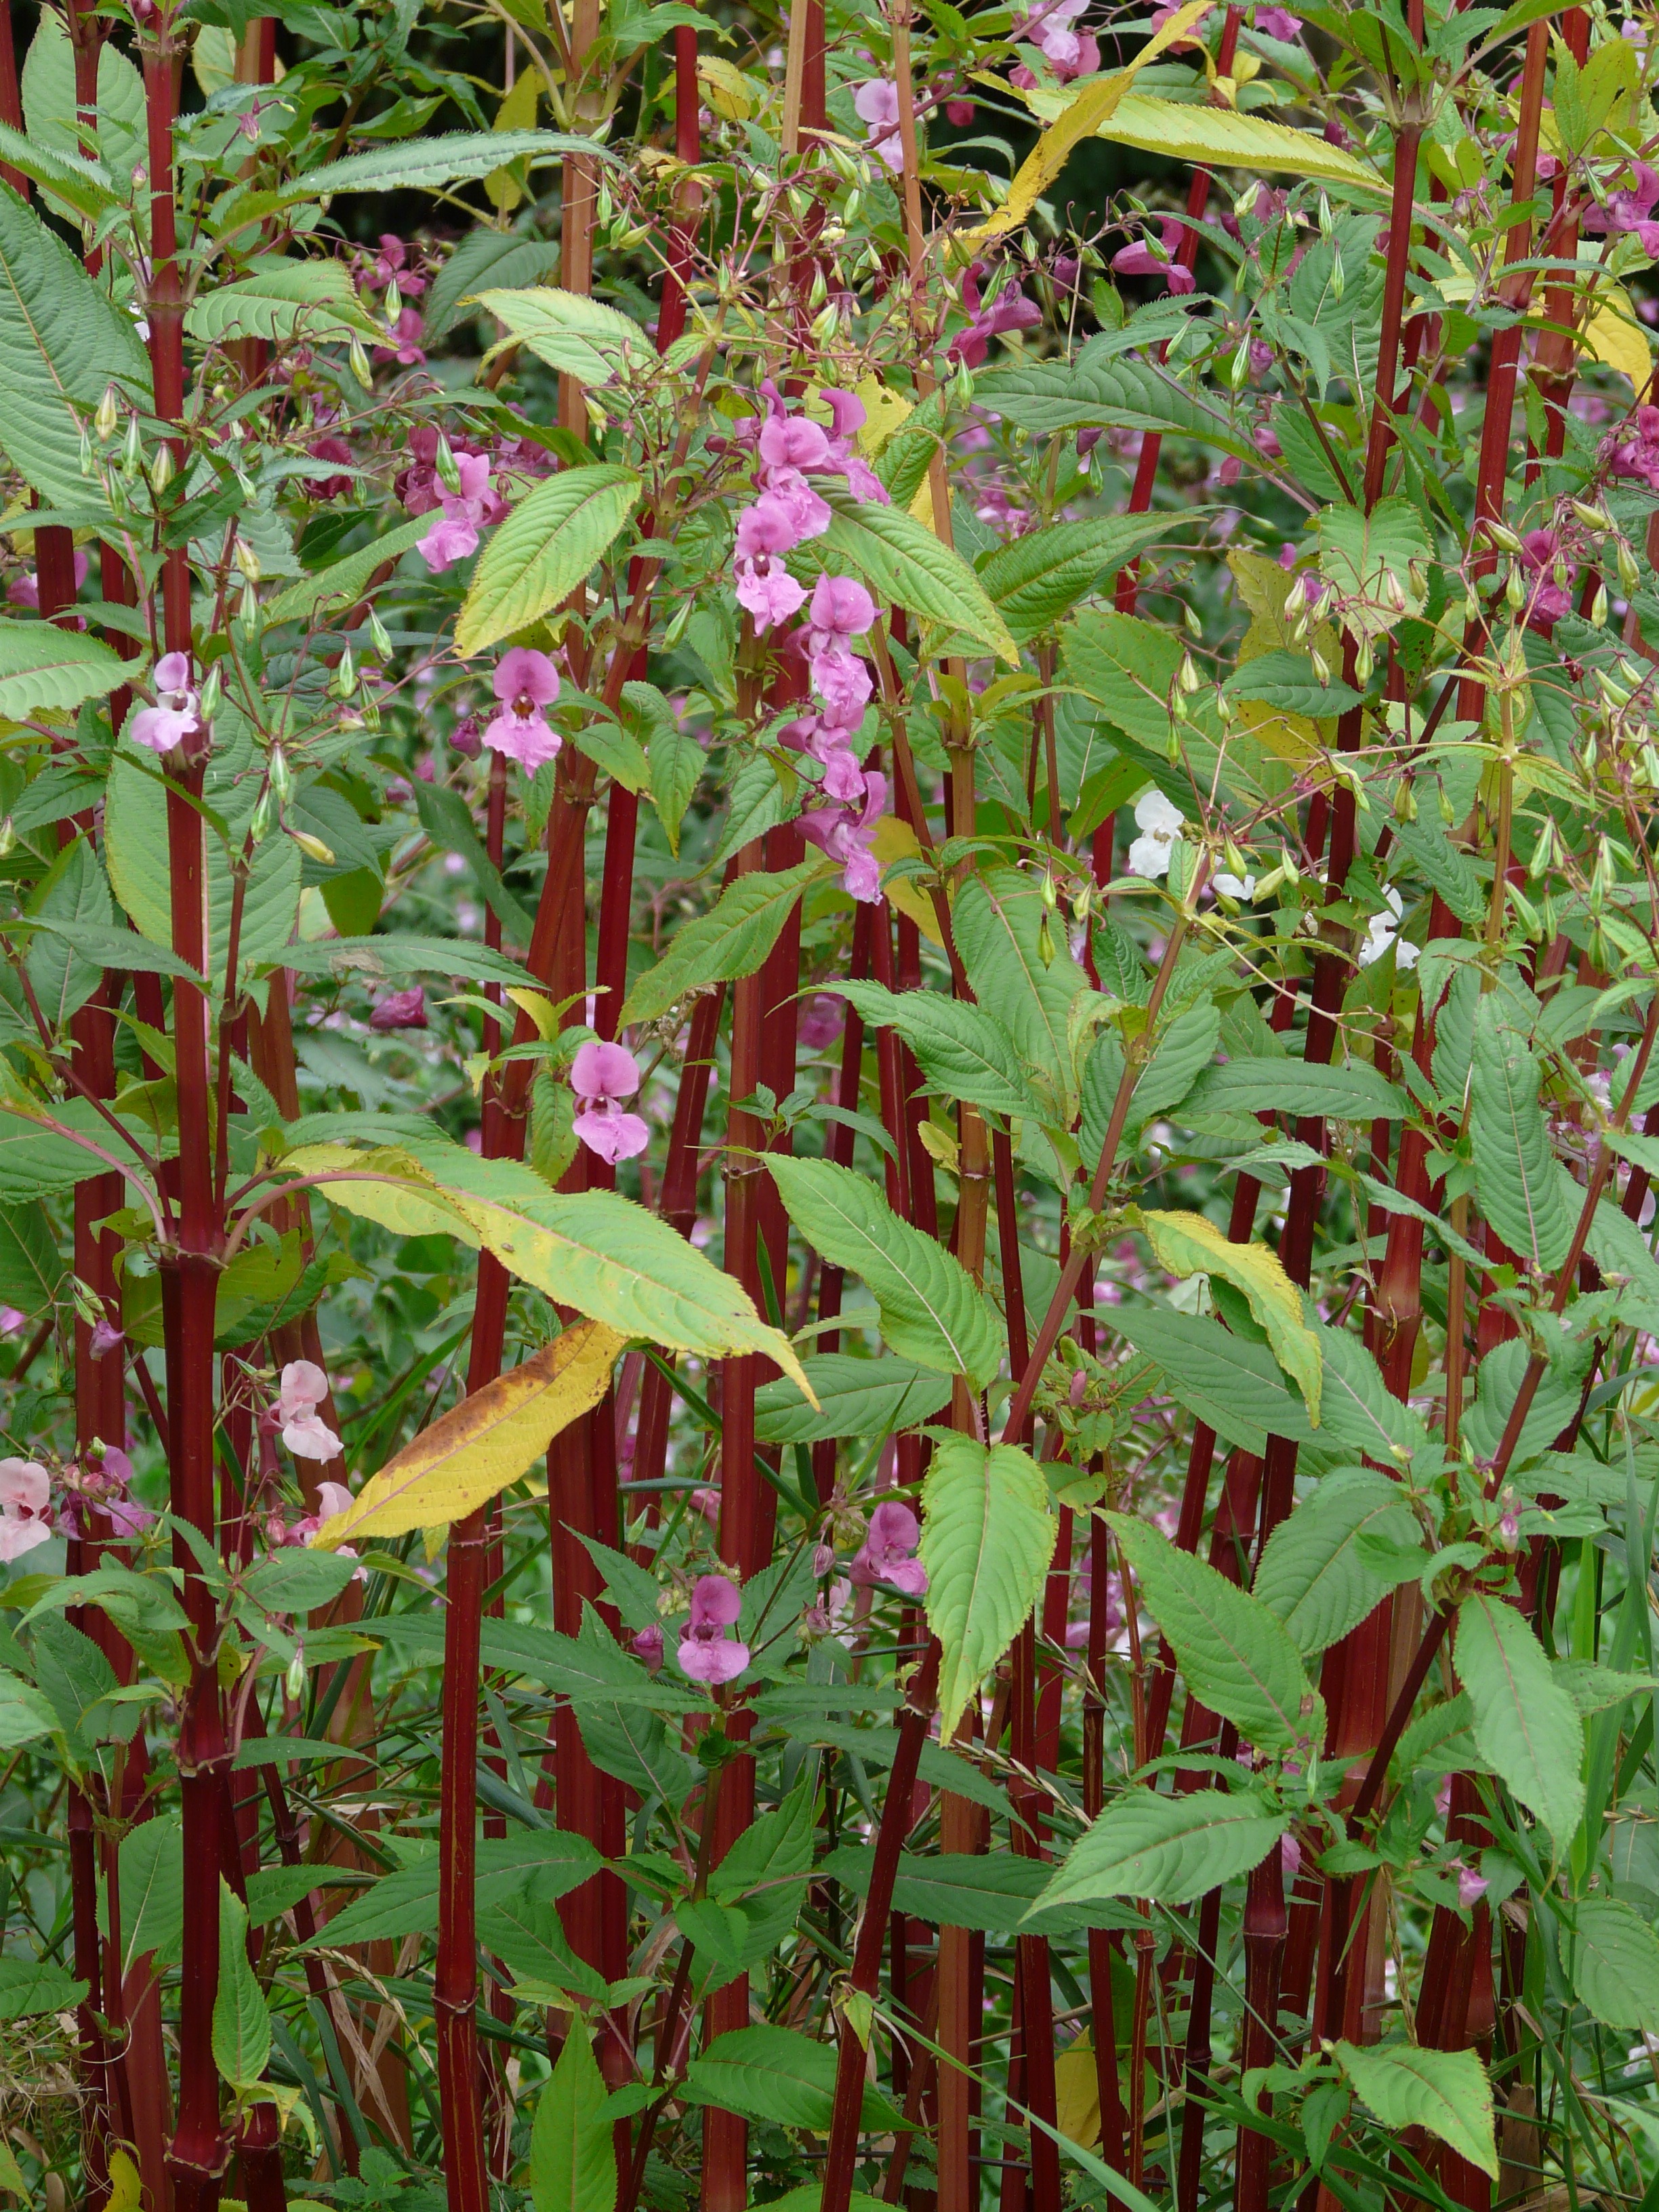
blossom, plant, flower, bloom, ripe, food, red, herb, produce, crop, botany, pink, stalk, seeds, shrub, burst, ornamental plant, flowering plant, capsules, impatiens glandulifera, balsam, balsaminengewaechs, himalayan balsam, indian springkraut, neophyte, annual plant, land plant, popping up, wuppertal orchid, emscher orchid, dissemination mechanism, plant stems, balsaminaceae, flower bank, clench